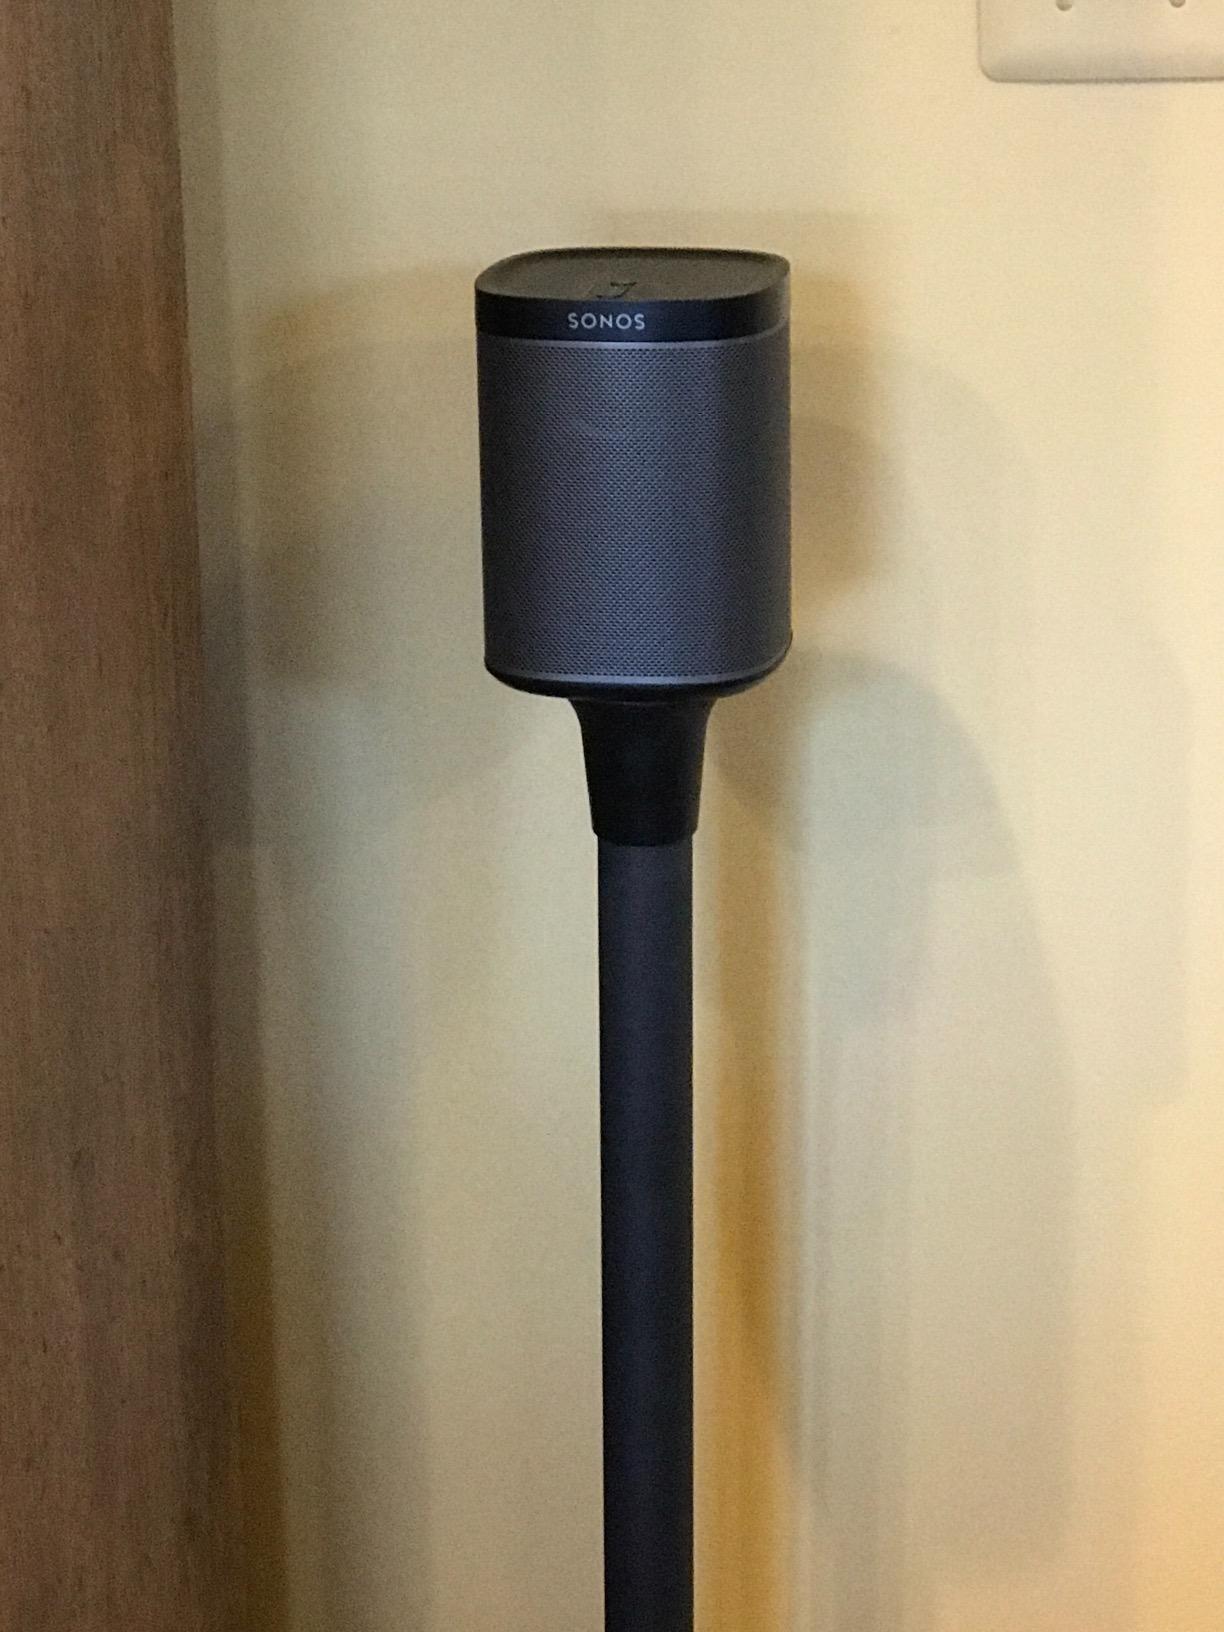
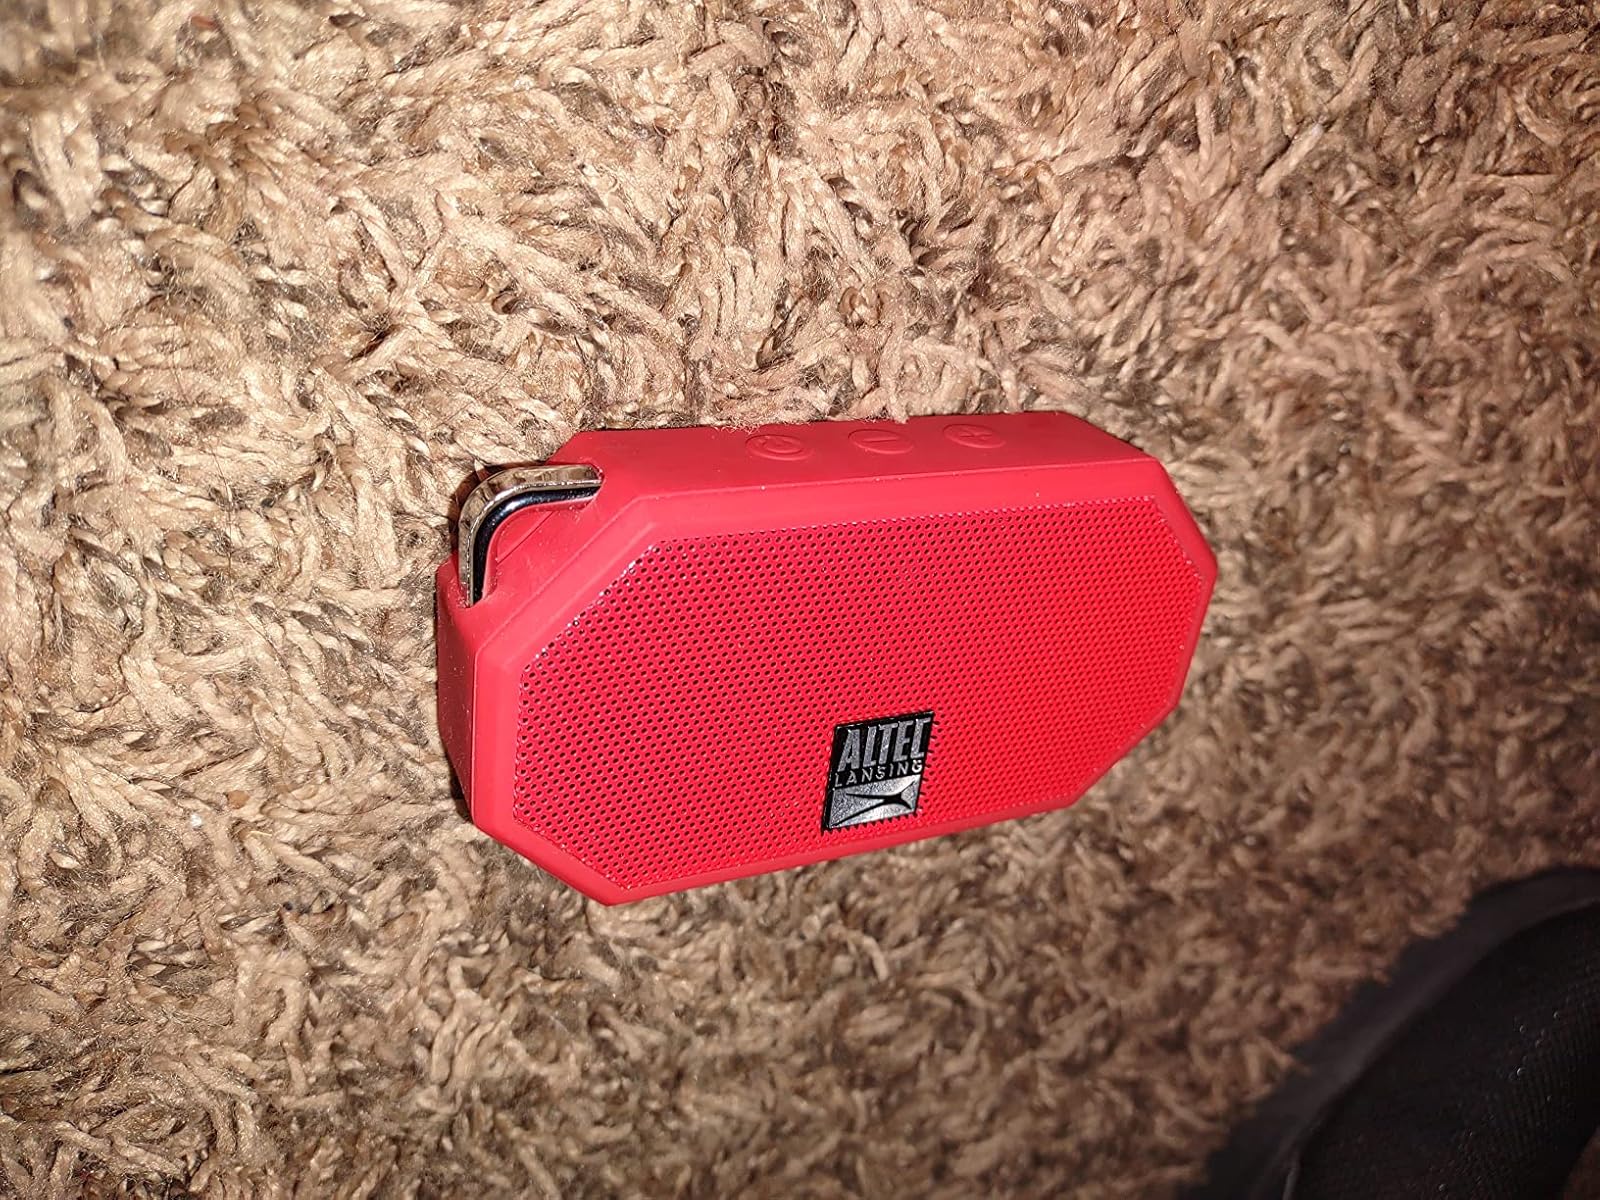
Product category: speaker
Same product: no